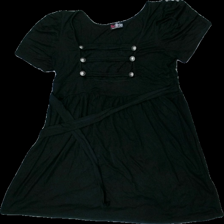
View: front
Type: Dress
Category: Ladies
Brand: Not in the list
Brand text on label: Loverobe
Colors: Black
Material: 100% viskos
Pattern: Other
Cut: Regular
Season: All
Damage: nopprigt
Damage location: middle right
Damage 2: nopprigt
Damage 2 location: middle left
Price range: <50
Recommended usage: Export
Description: klänning med midjeband och silverknappar